Chard branch line

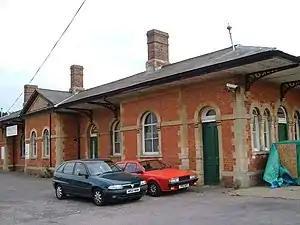
The Chard Central station building in 2006

This was a small single platform halt opened by the GWR on 5 May 1928 served the local community around Donyatt. It was constructed from sleepers laid horizontally and pegged together to form a basic platform structure. A small wooden shelter was provided. Access to the platform was by crossing over the bridge at the Ilminster end of the station and going down an inclined path.